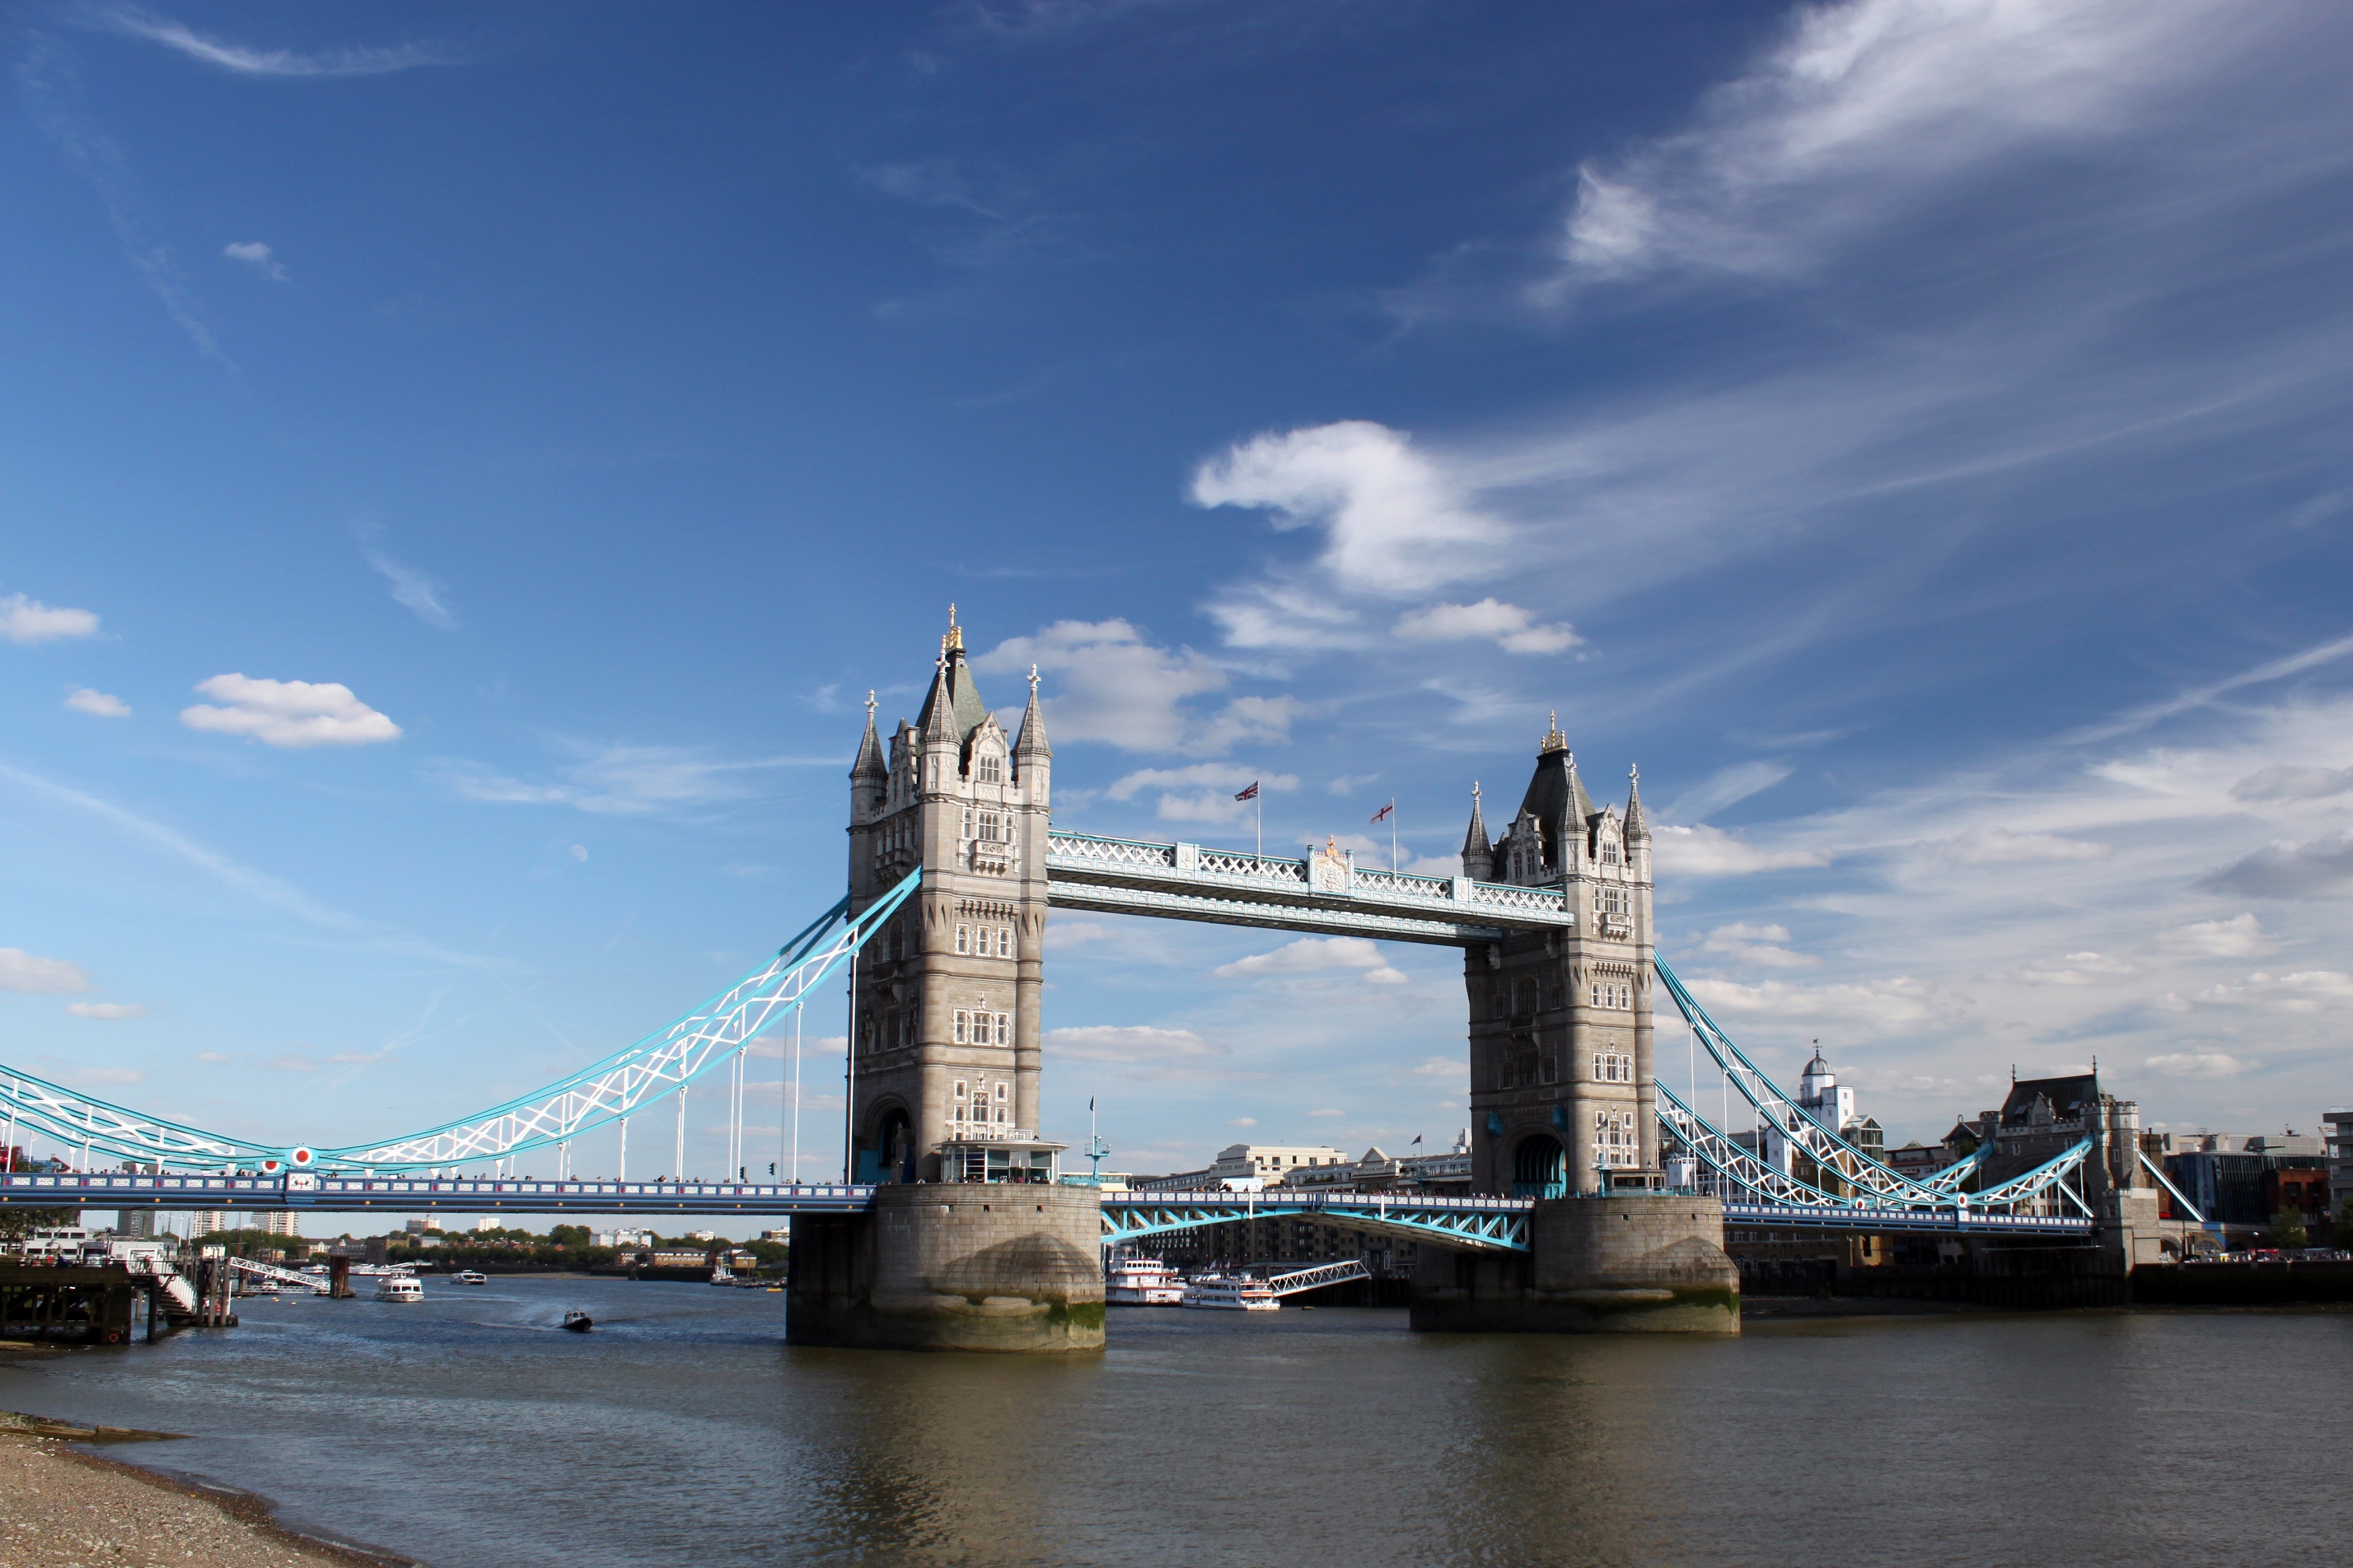
sea, water, architecture, bridge, skyline, river, monument, cityscape, reflection, landmark, attraction, historic, tower bridge, uk, england, london, clouds, famous, britain, icon, thames, cable stayed bridge, nonbuilding structure